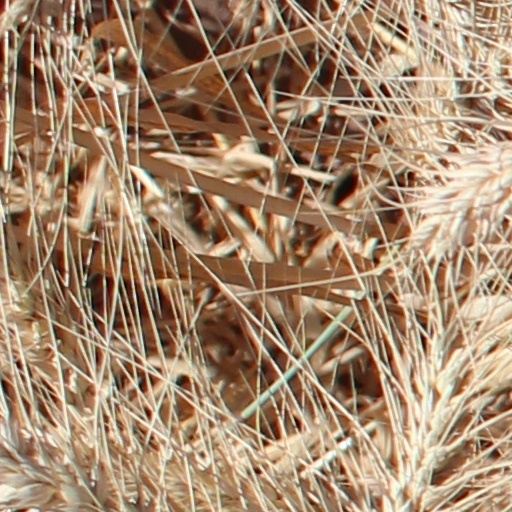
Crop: wheat